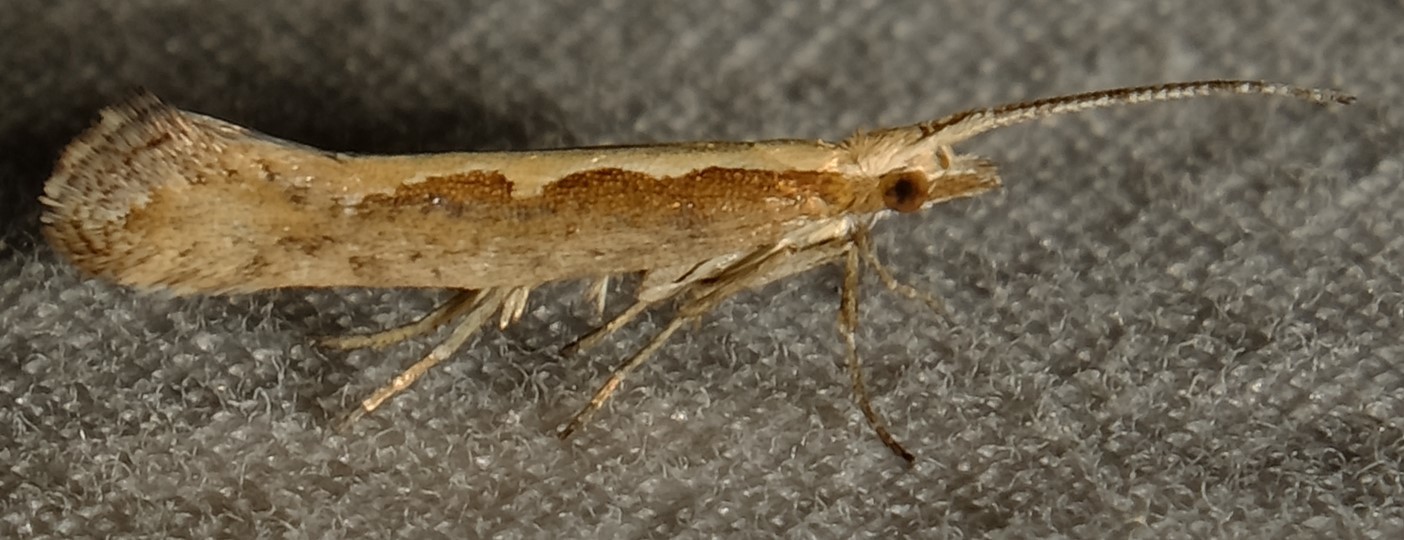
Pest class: diamondback_moth